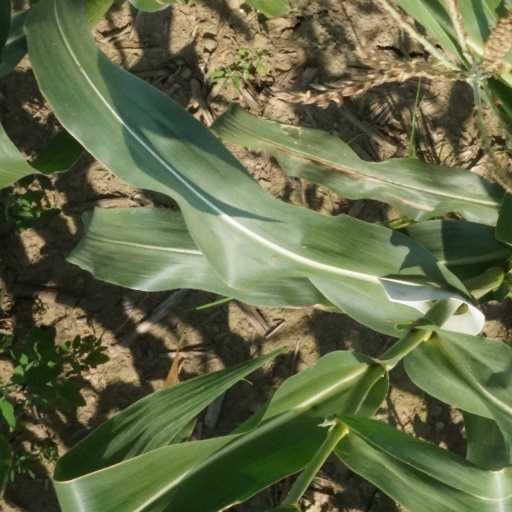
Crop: maize; corn